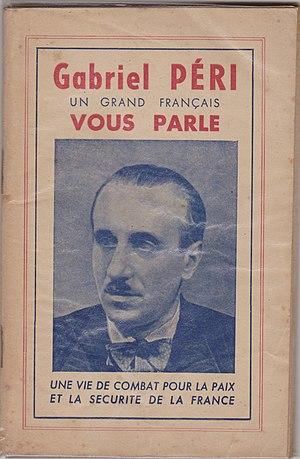
La brochure (au format 18 x 11,5 cm), Gabriel Péri, un grand français vous parle, est éditée en 1946 par le Parti communiste français, pour le 5e anniversaire de la mort du journaliste. En introduction un texte de Marcel Cachin, directeur du journal L'Humanité, puis le poème de Louis Aragon
Gabriel Péri est un journaliste et homme politique français. Membre du Comité central du Parti communiste français, responsable du service de politique étrangère de L'Humanité et député de Seine-et-Oise, il fut arrêté comme résistant par la police française et fusillé comme otage par les Allemands à la forteresse du Mont-Valérien.